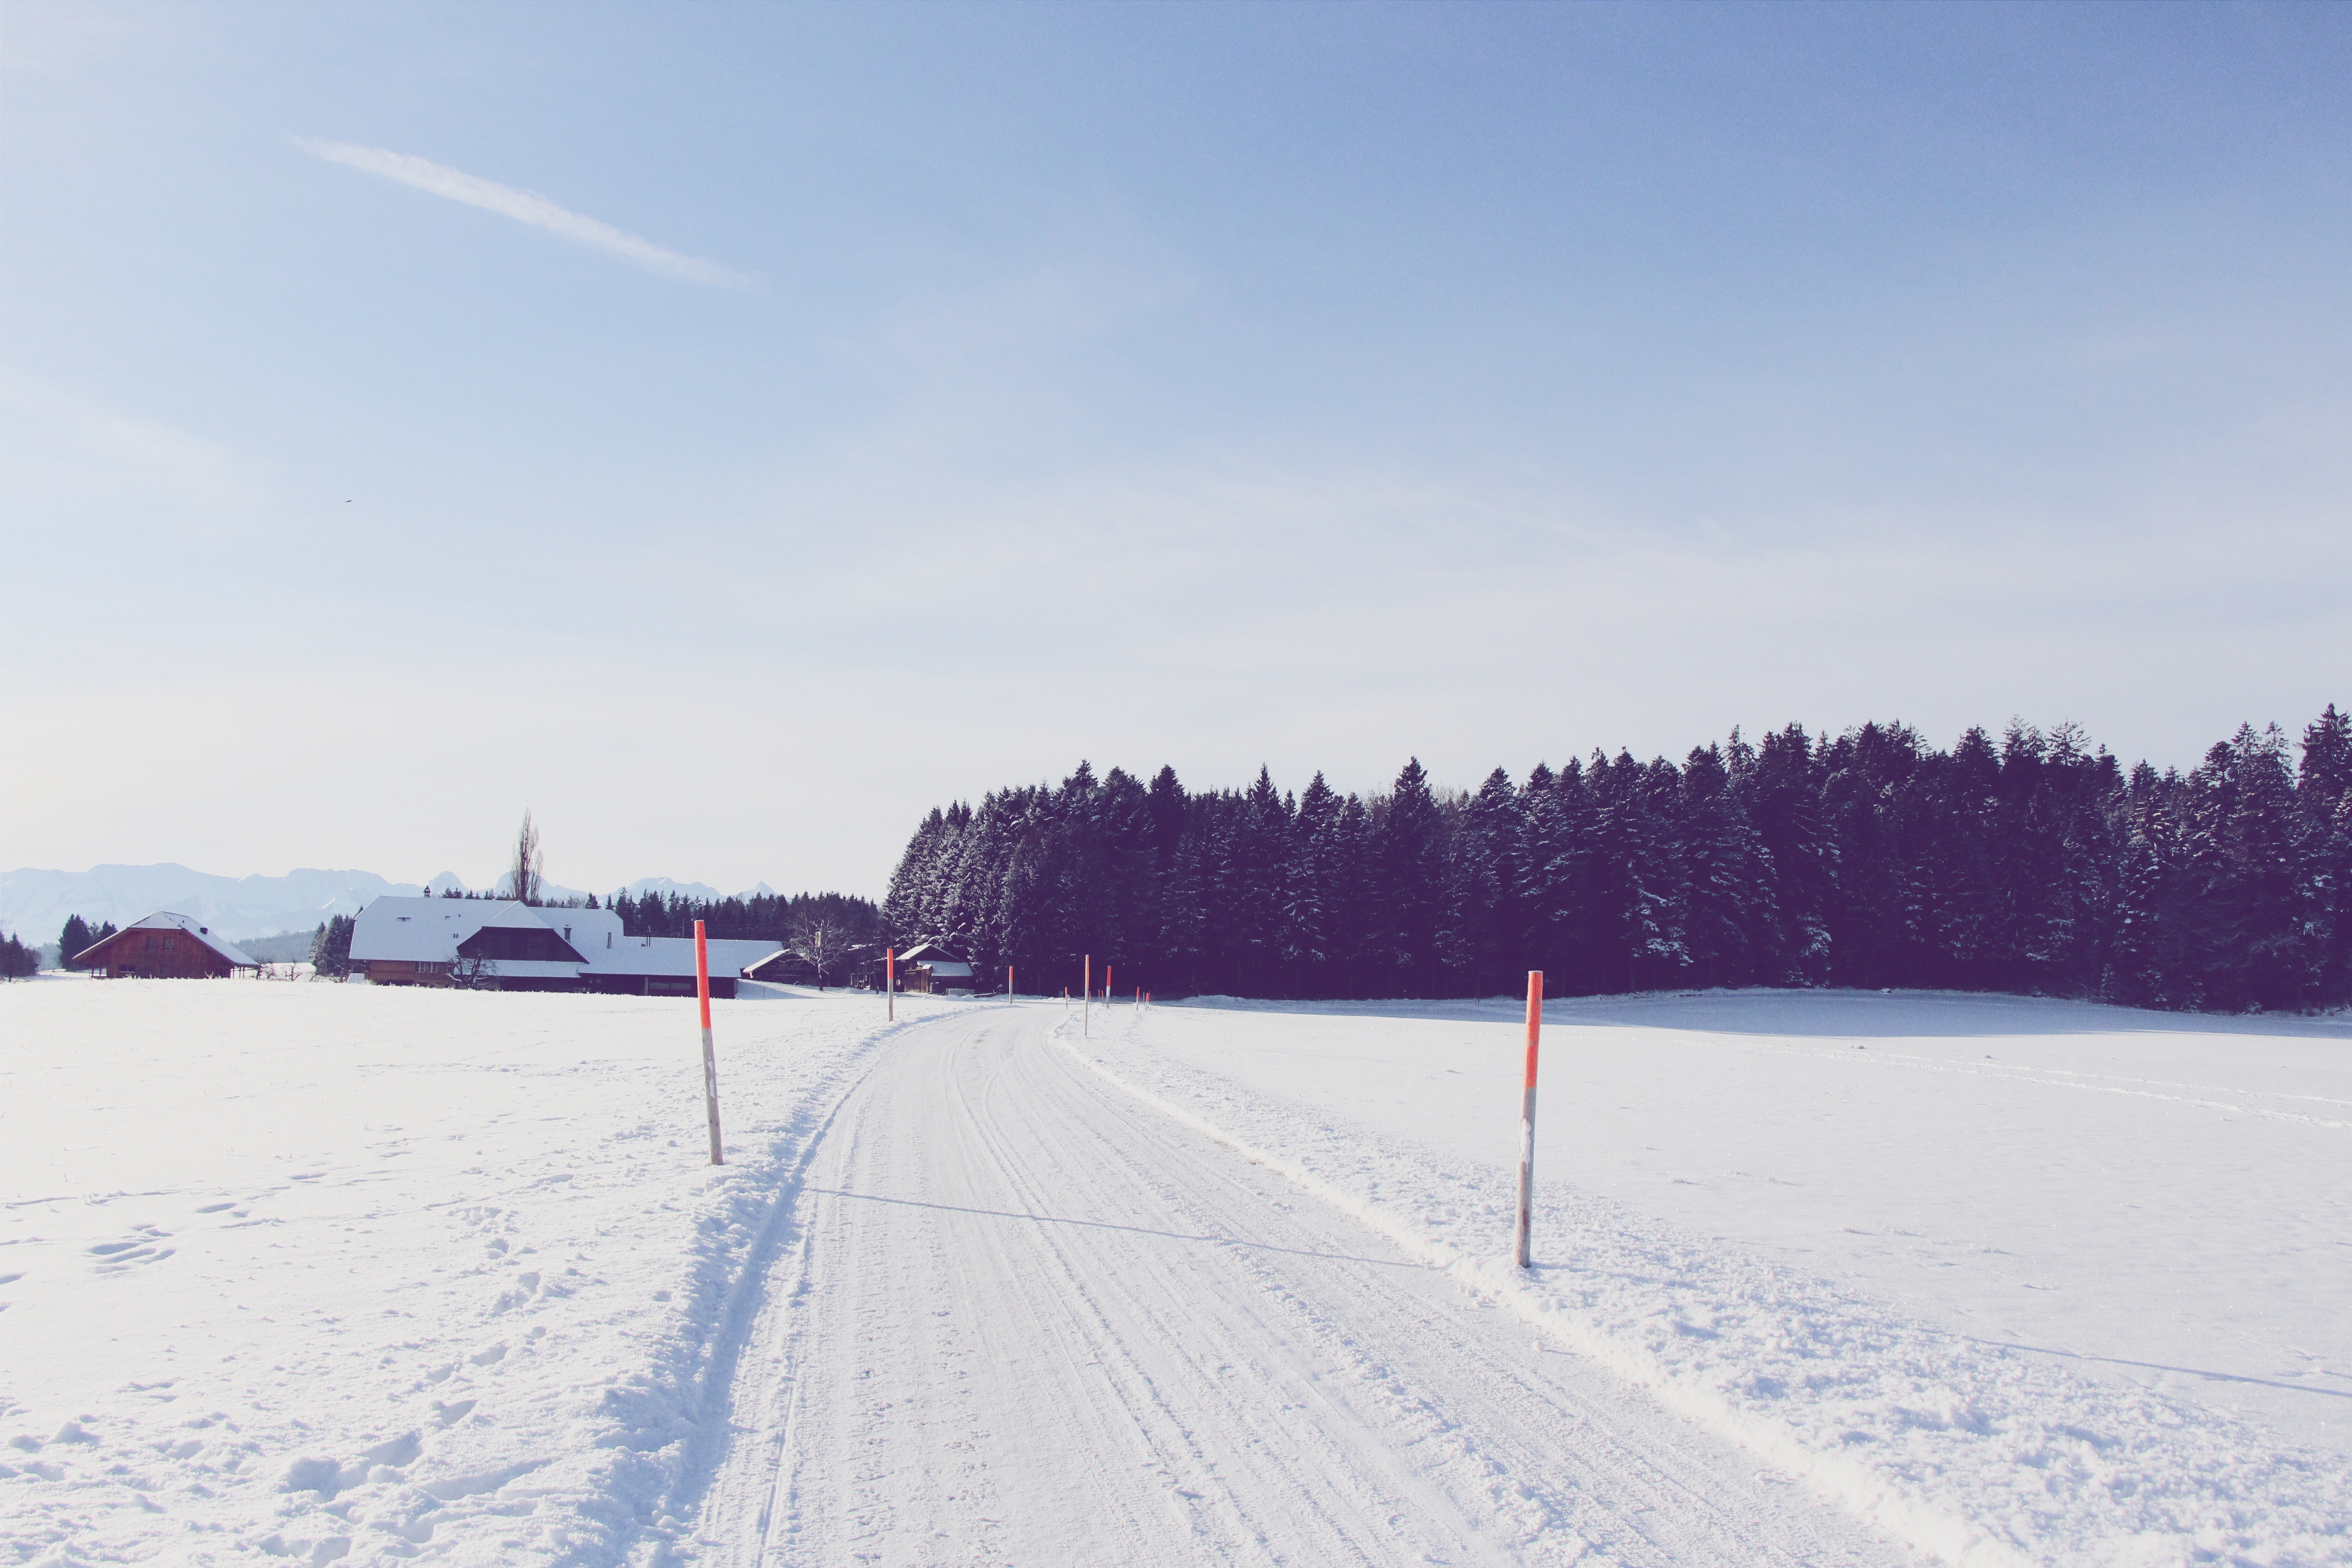
mountain, snow, winter, weather, skiing, season, sports equipment, winter sport, sports, resort, ski, footwear, piste, nordic skiing, ski equipment